Noel Gallagher

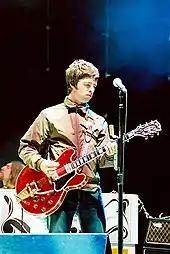
Gallagher performing with Oasis on 18 September 2005

After the hype surrounding the release of "Be Here Now" had started to wane, critical response to the band became calmer and more considered, leading to a media backlash. In 1997, Gallagher was criticised for attending a high-profile and well-publicised media party at 10 Downing Street, hosted by the new Prime Minister, Tony Blair, along with other celebrities and industry figures who had supported New Labour in the run-up to the general election. Liam and Blur's Damon Albarn declined their invitations, with Albarn commenting "Enjoy the schmooze, comrade". The perception of Gallagher as someone now mixing with politicians and a famous photograph of him sipping champagne with Blair conflicted with the "working class hero" status championed through songs such as "Up in the Sky".